Alef (footballer, born 1995)

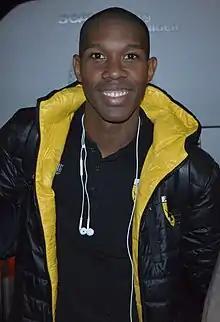
Alef, 2018

Alef dos Santos Saldanha (born 28 January 1995) is a Brazilian professional footballer who plays as a midfielder for São Bernardo Futebol Clube in Brazil